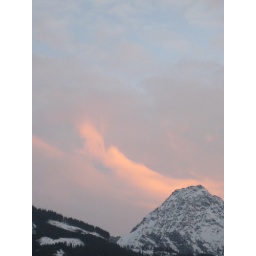
sunset and mountains outside our guest house in mayrhofen